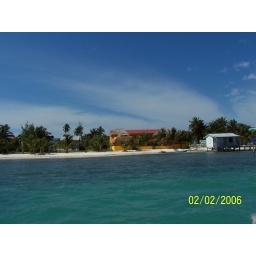
Coming into Caye Caulker in the water taxi. The yellow building is where we stayed.